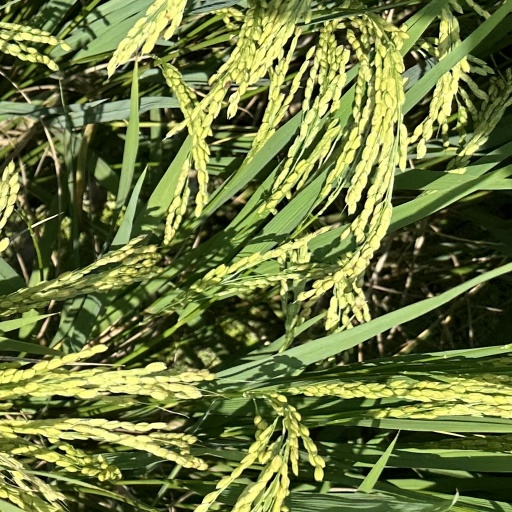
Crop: rice